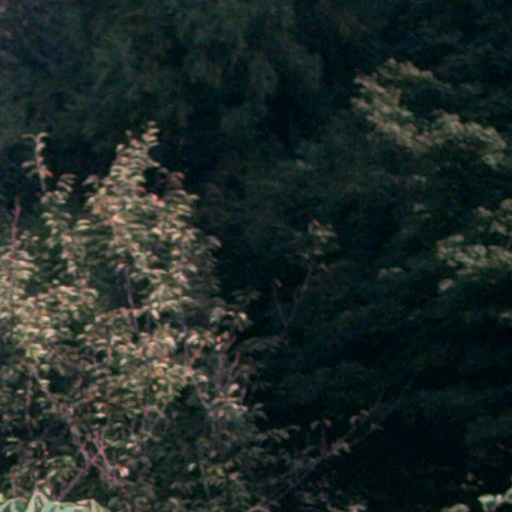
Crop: cassava